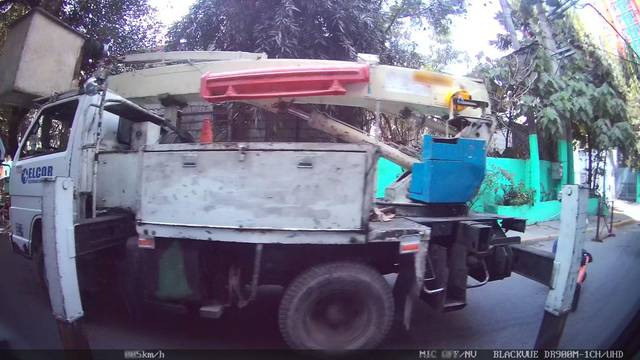
Region: Philippines
Coordinates: 14.61, 120.974